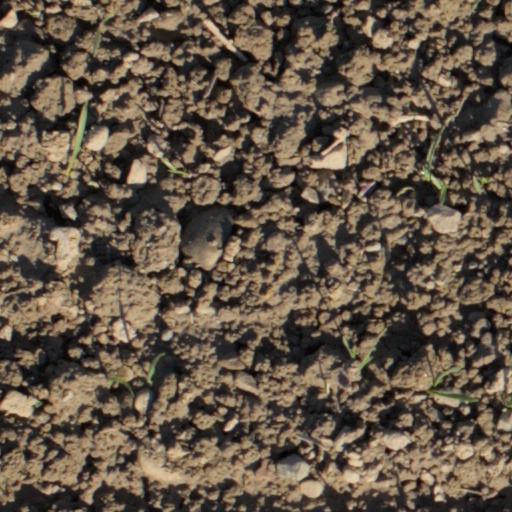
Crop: wheat